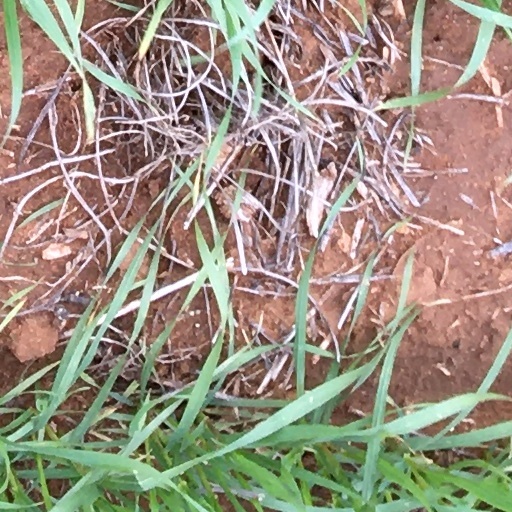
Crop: wheat